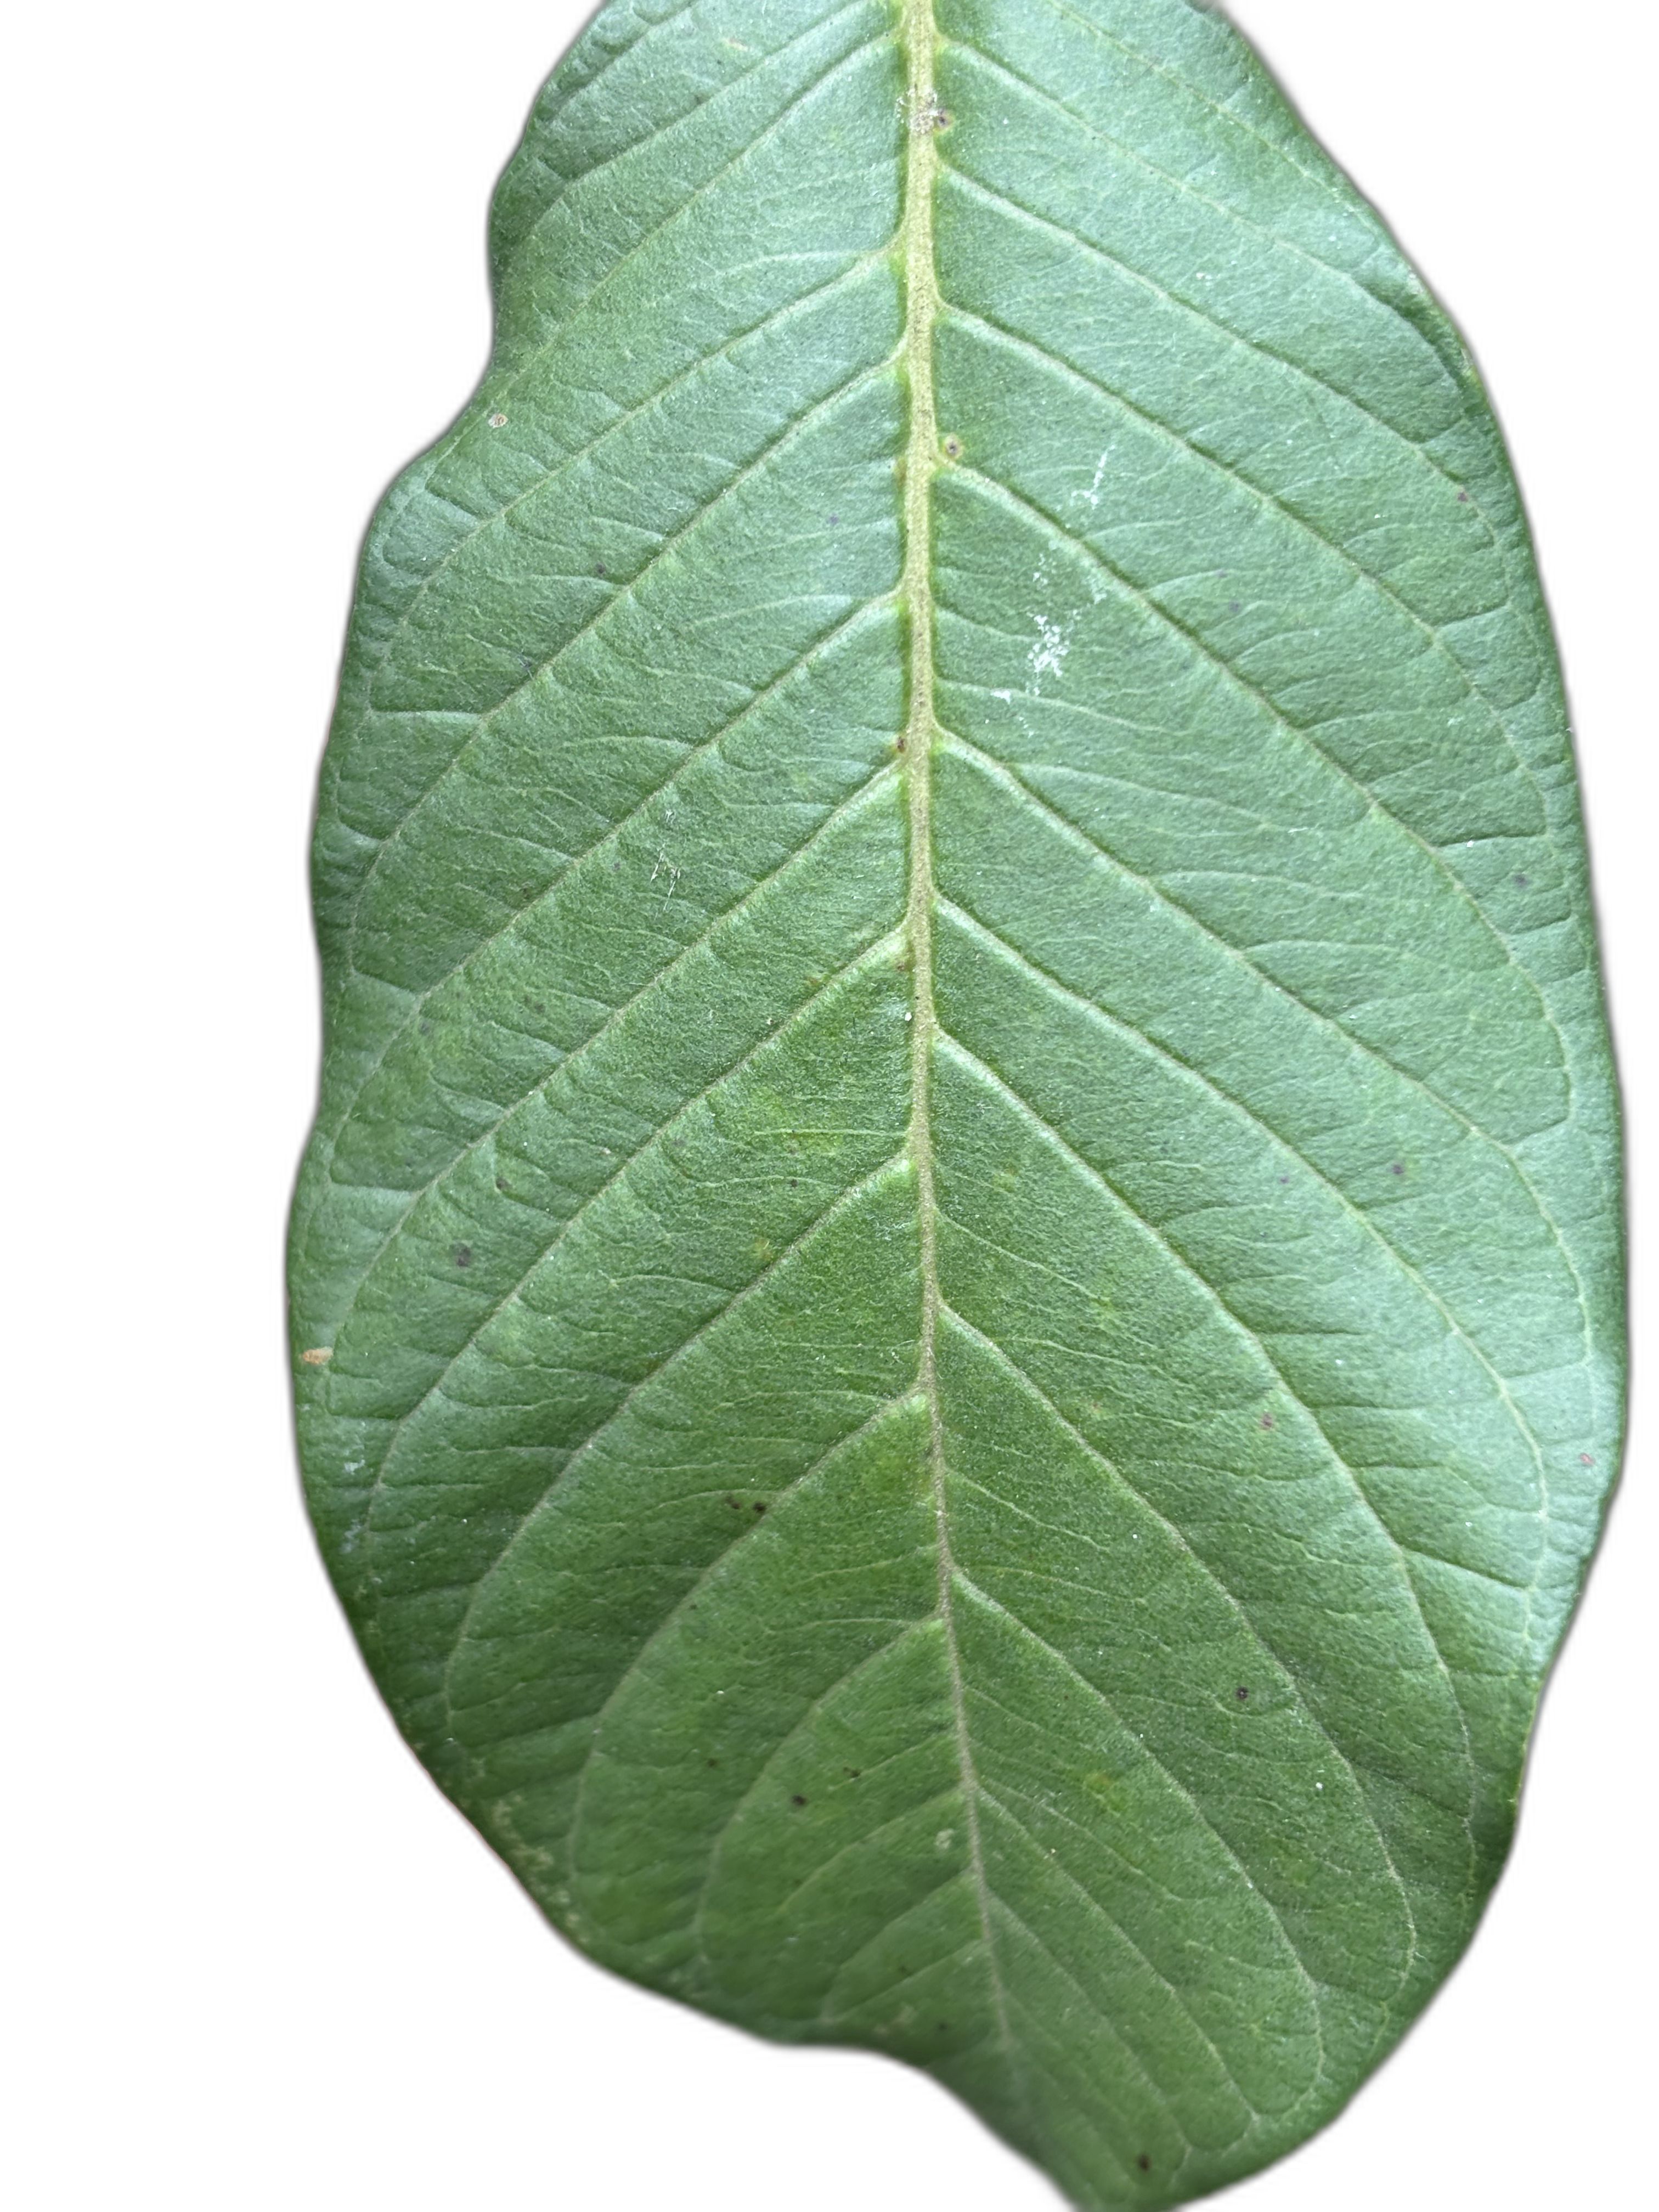
Plant part: leaf
Disease: Healthy